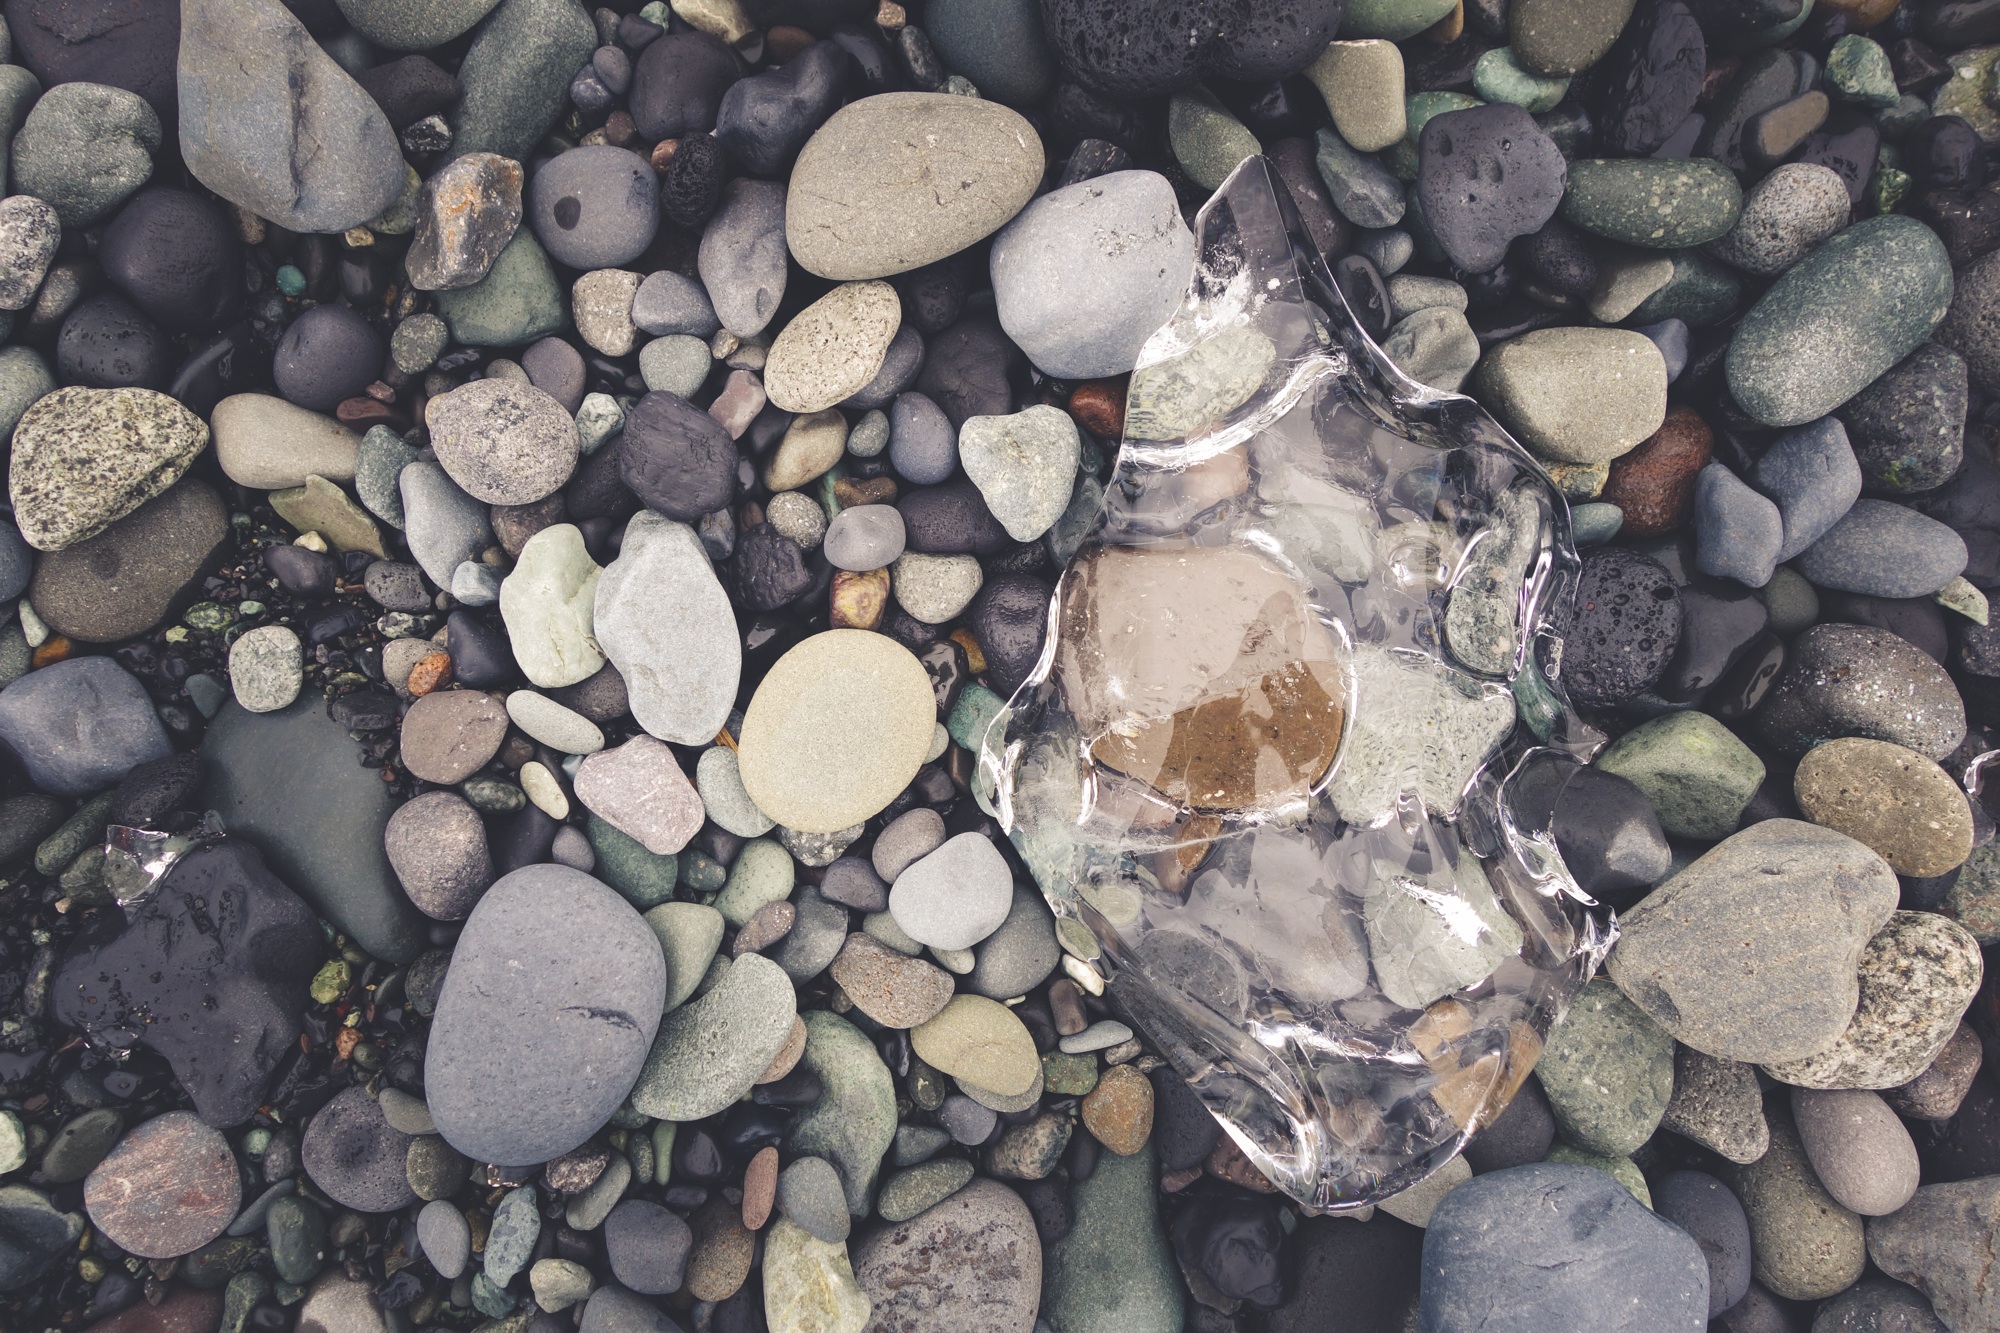
rock, pebble, soil, material, rubble, geology, gravel